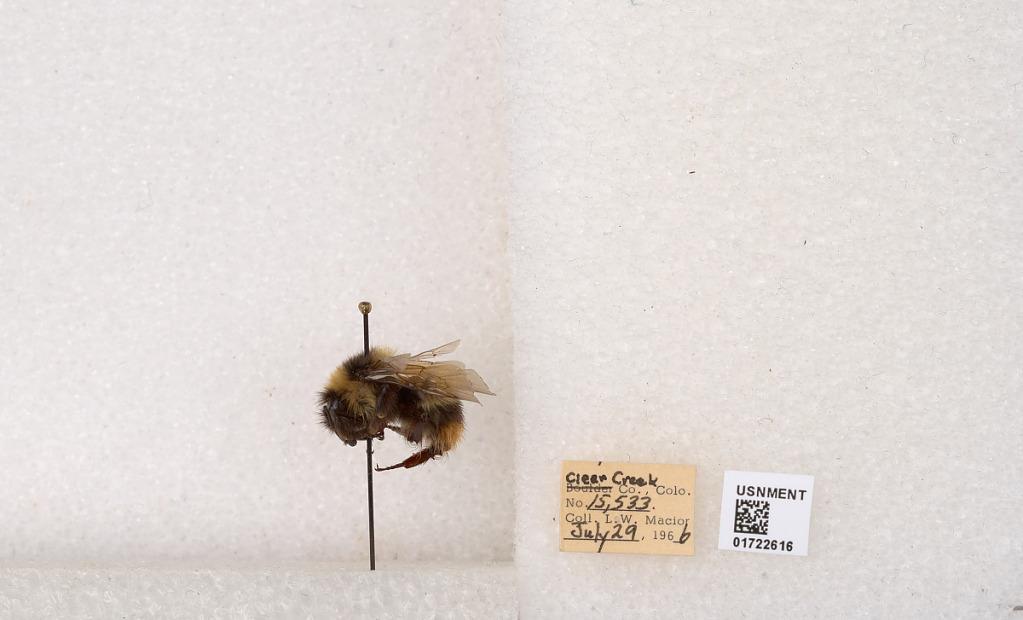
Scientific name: Bombus kirbyellus
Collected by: L. Macior
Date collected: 1966-7-29
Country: United States
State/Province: Colorado
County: Clear Creek
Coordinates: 39.6891, -105.644